Council of Ministers (Poland)

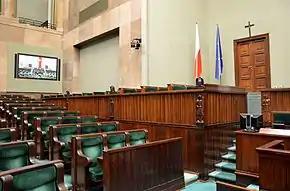
The Polish cabinet sits in the elevated government seating box (center) during sessions of the "Sejm".

Due to the republic's parliamentary system, the Council of Ministers are collectively and individually responsible to the "Sejm" for the operations of the government. The cabinet must respond to questions from Sejm deputies during each sitting session of the chamber. The cabinet must also respond to interpellations within 21 days of their submission. Despite being responsible to the Sejm, the cabinet is not responsible to the "Senat", and does not rely on the upper house's confidence to continue its term of office.